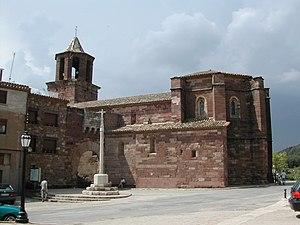
Prades est une commune de la comarque du Baix Camp dans la province de Tarragone en Catalogne (Espagne).